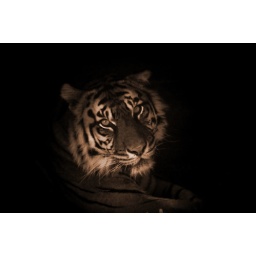
picture of a tiger in black and white looking calmly at camera